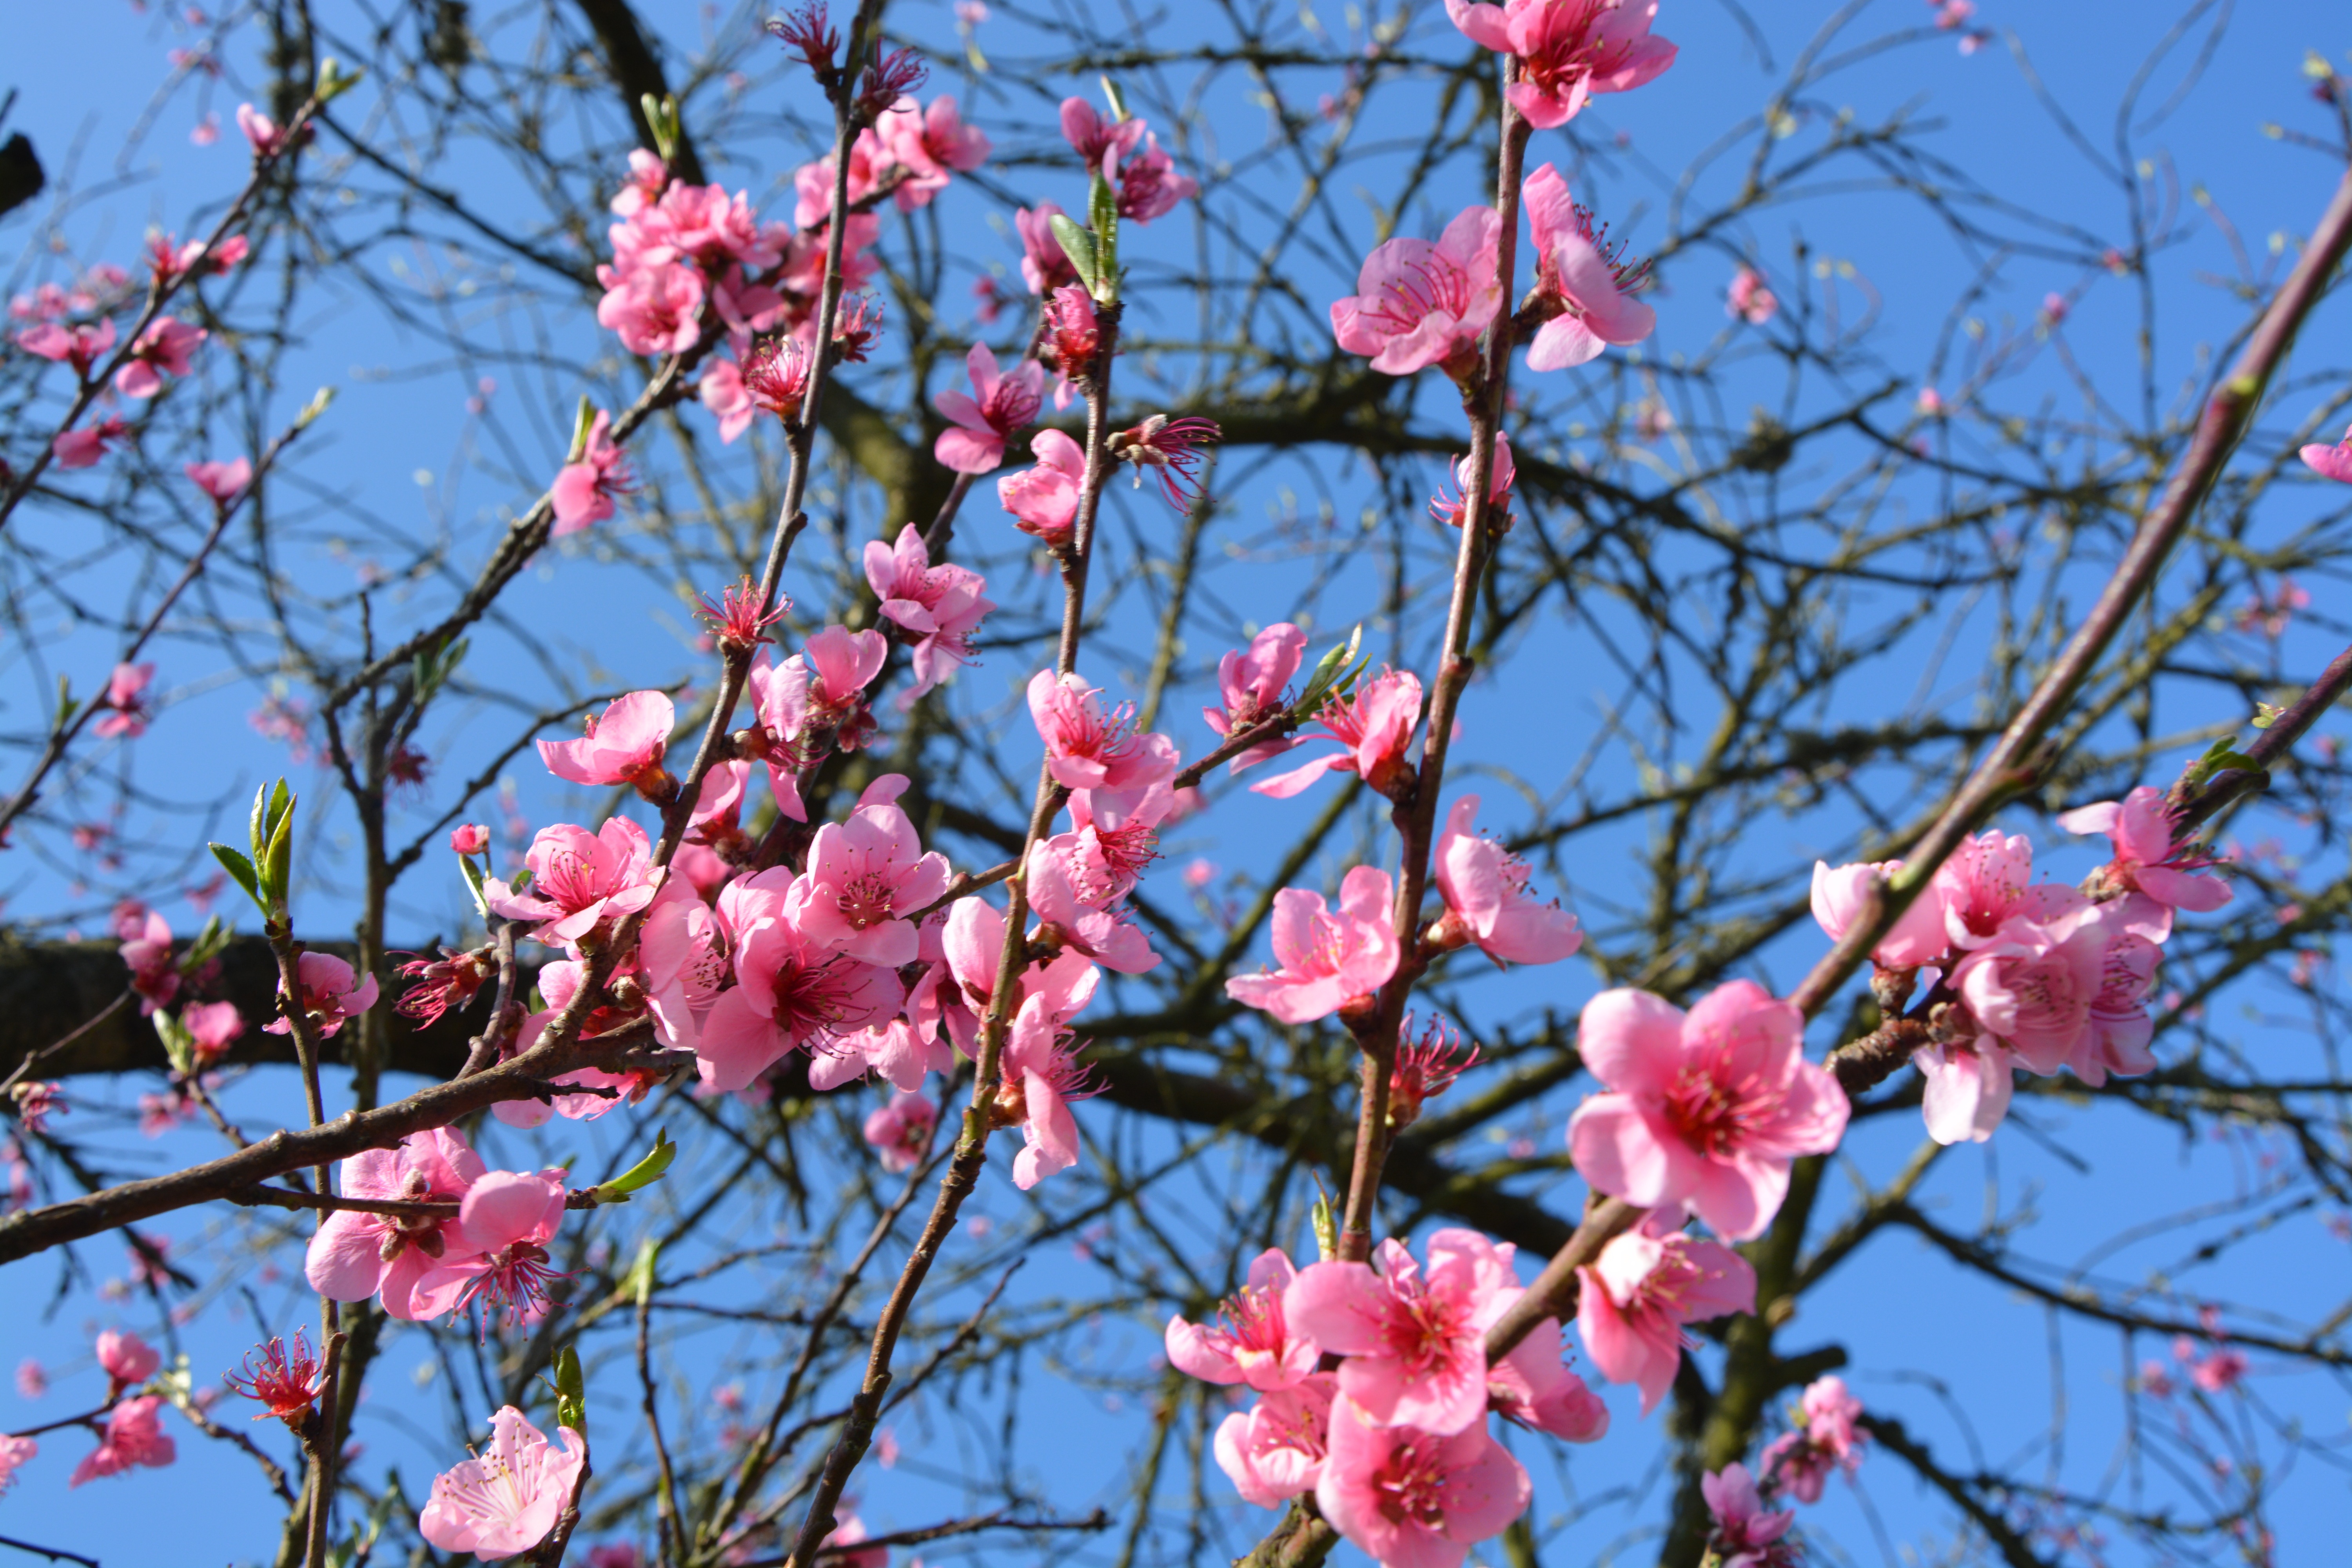
branch, blossom, plant, flower, petal, food, spring, produce, cherry blossom, flowers, color pink, flowering plant, land plant